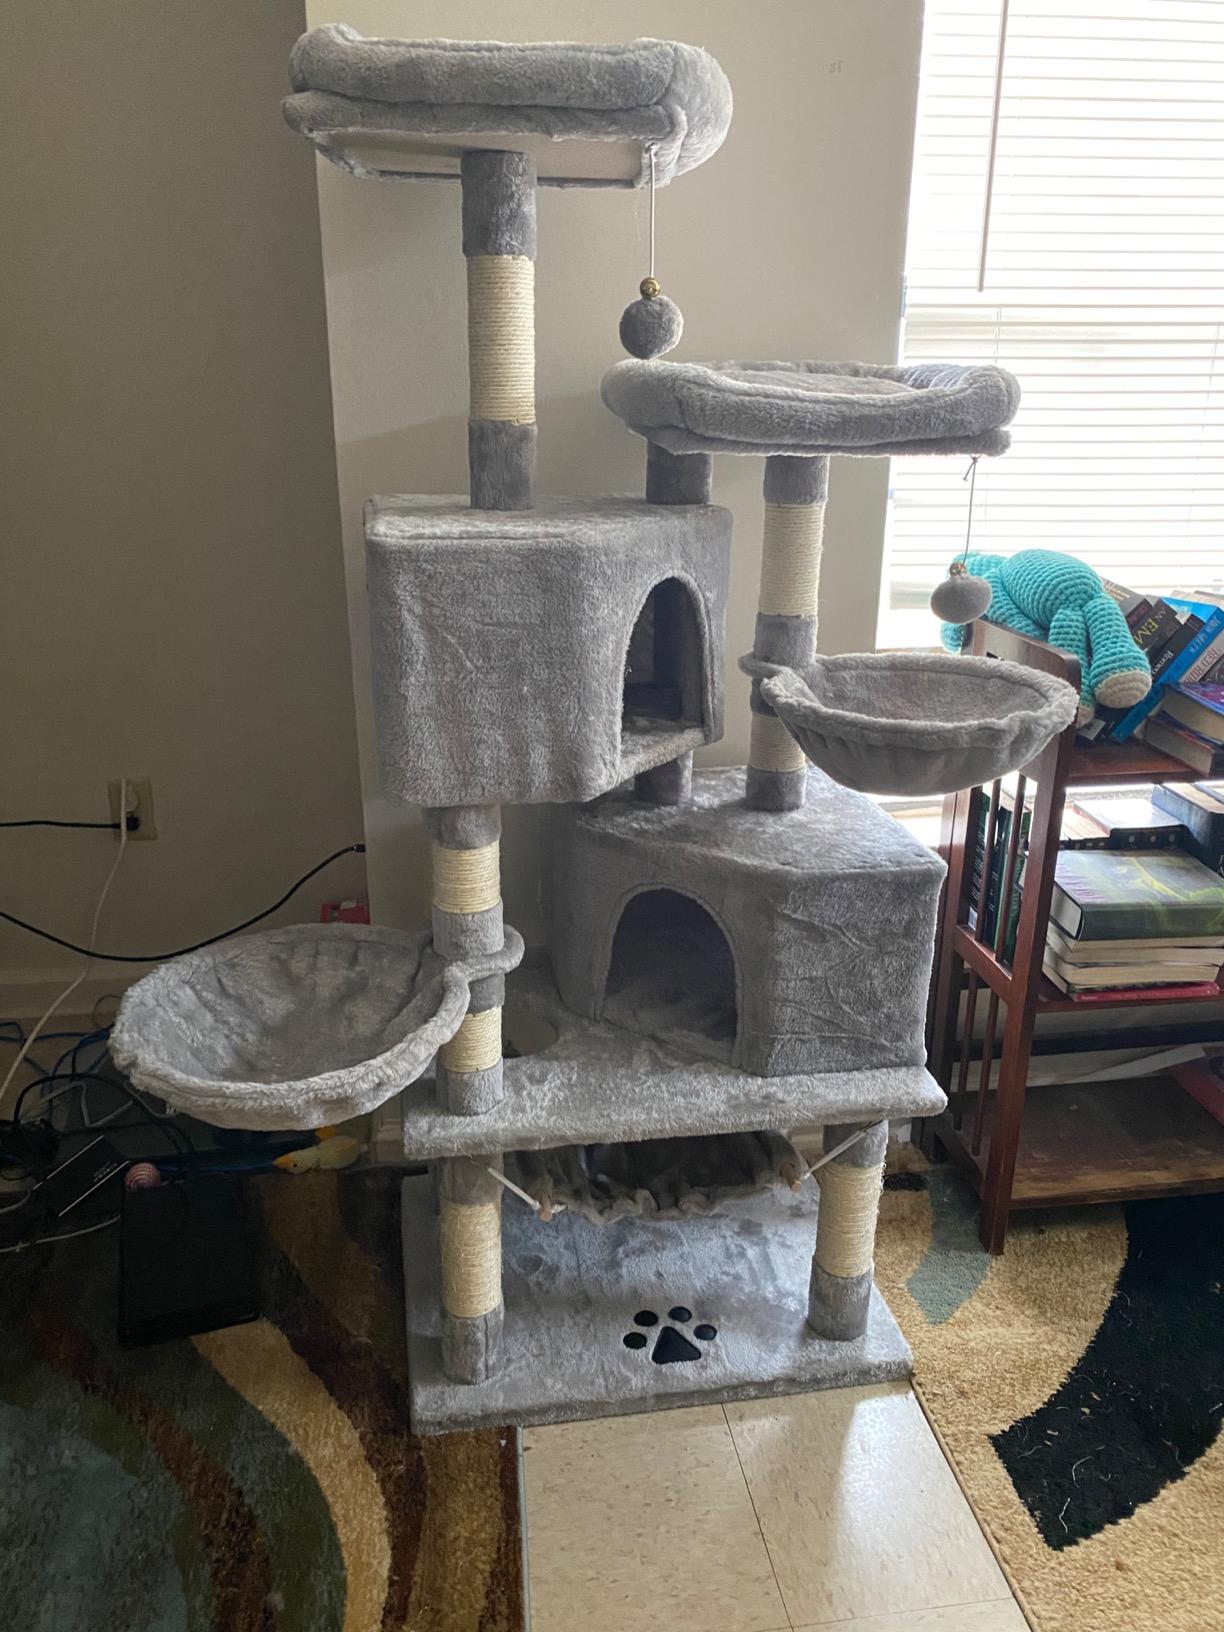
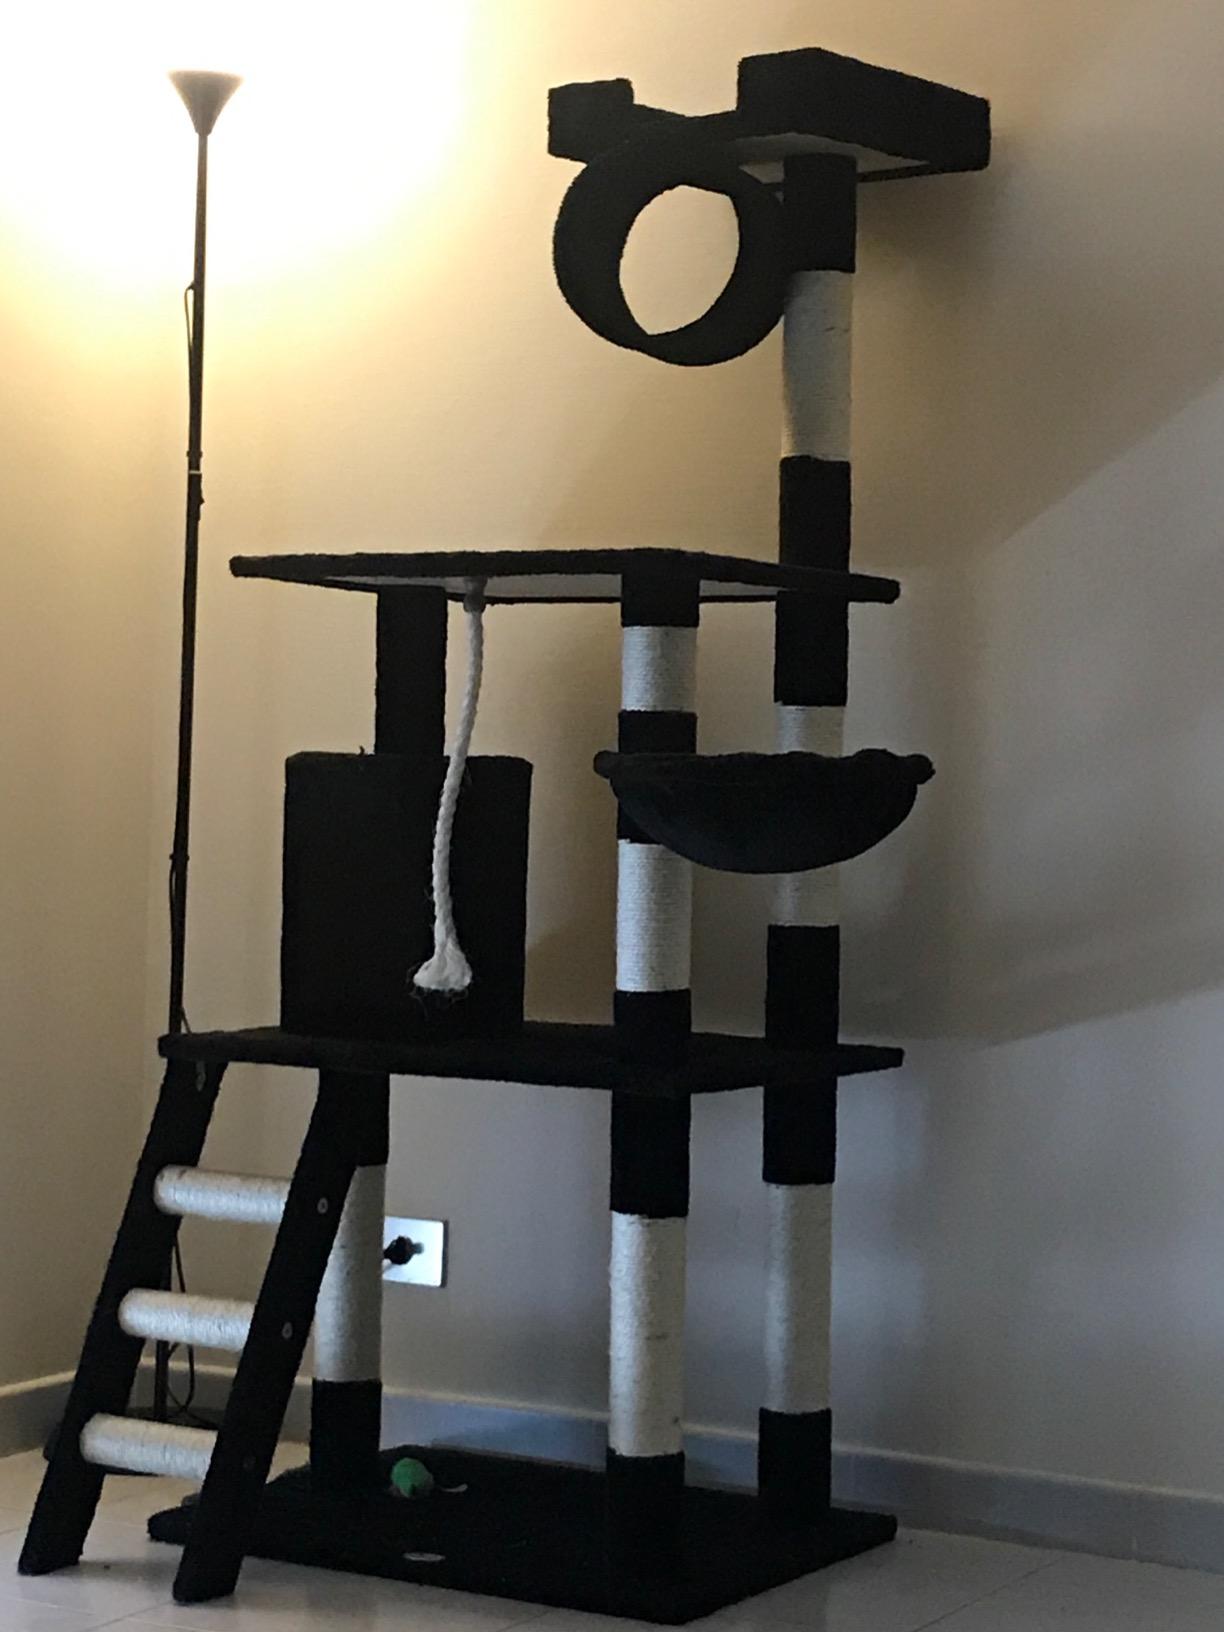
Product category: items_cat tree
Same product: no